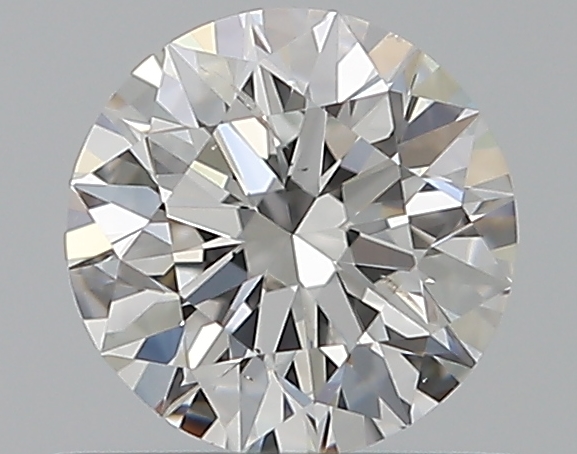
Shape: round
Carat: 0.5
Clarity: SI2
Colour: F
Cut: EX
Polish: EX
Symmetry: VG
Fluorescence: F
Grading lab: GIA
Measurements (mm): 5.03 x 5.08 x 3.17